After the Deluge (painting)

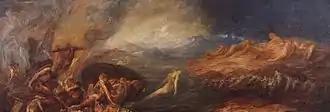
Sun rising over a stormy sea, with multiple human figures in the foreground

"After the Deluge" depicts a scene from the story of Noah's Flood, in which Noah opens the window of the Ark to see that after forty days the rain has ended but the floodwaters have not yet subsided. Although his father's strict evangelical Christianity had instilled in Watts a strong dislike of organised religion, he had a deep knowledge of the Bible, and Noah and the Flood were both themes he regularly depicted throughout his career.